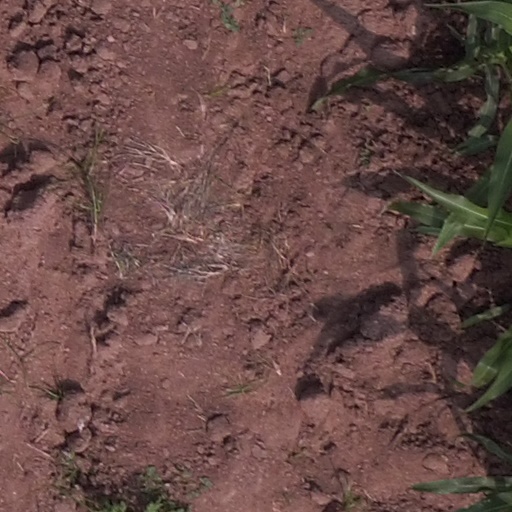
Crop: maize; corn